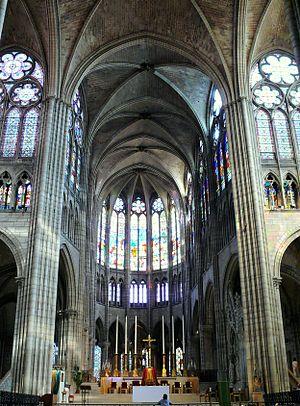
Saint-Denis - Basilique - Choeur
Saint-Denis est une commune française limitrophe de Paris, située au nord de la capitale, dans le département de la Seine-Saint-Denis, dont elle est sous-préfecture, en région Île-de-France.